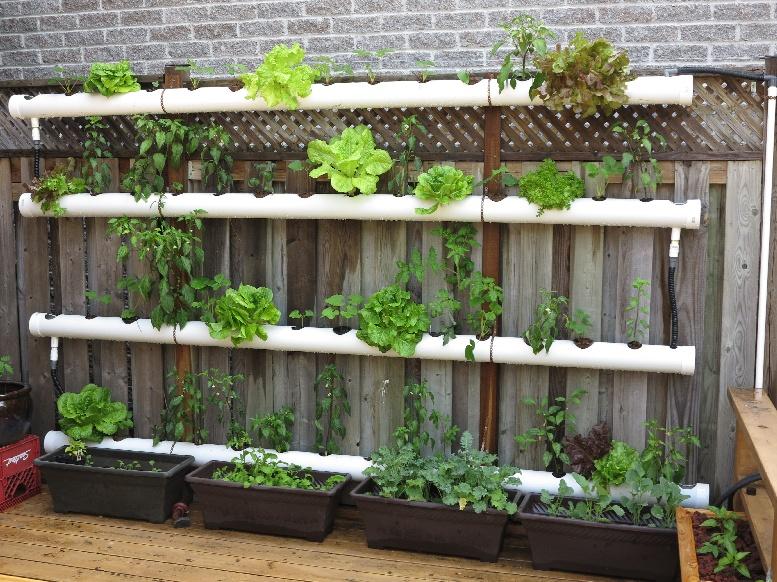
Mpangilio wa mabomba meupe ya plastiki yaliyowekwa kwa usawa wa kwenye uzio wa mbao, huku kila bomba  likiwa na mashimo yaliyopandwa mboga za majani. Chini ya mabomba kuna makasha ya mstatili yenye mimea ya nyongeza ikionyesha matumizi ya nafasi kwa ufanisi mkubwa. Huu ni mfumo wa kilimo cha haidroponi kinacho tumia maji yenye virutubisho badala ya udongo.